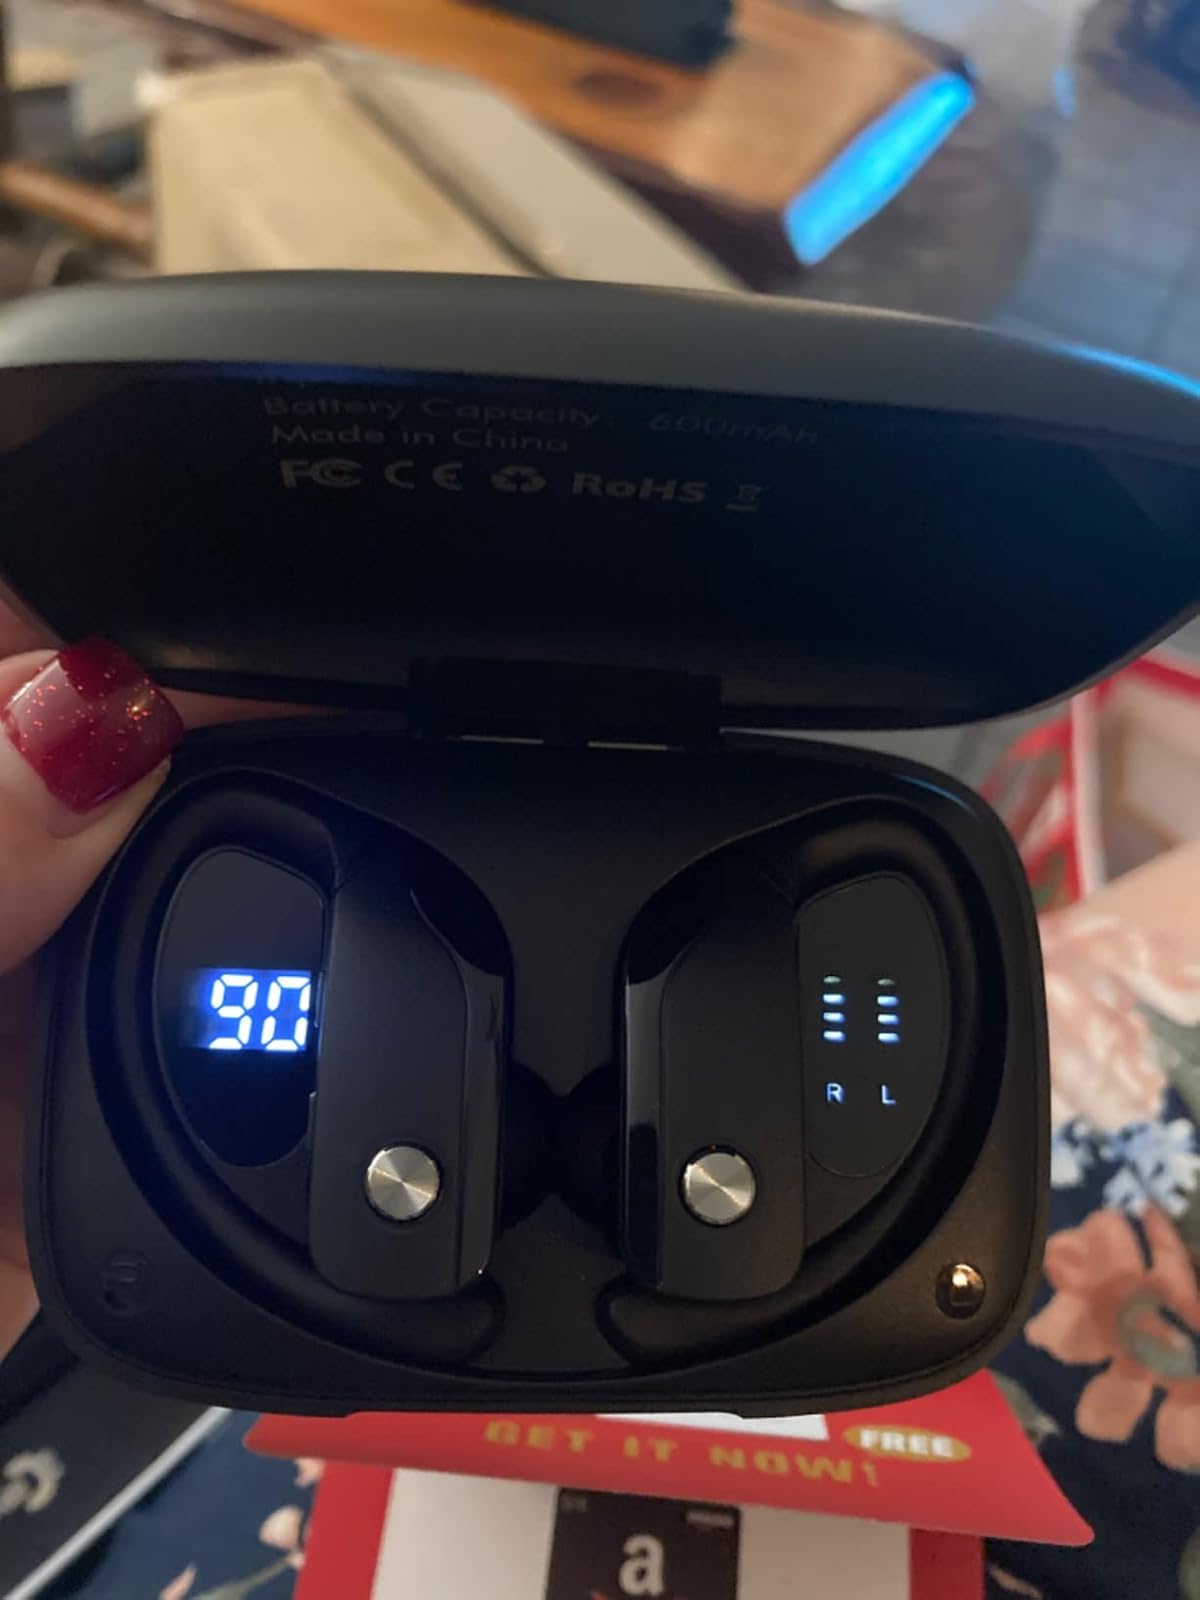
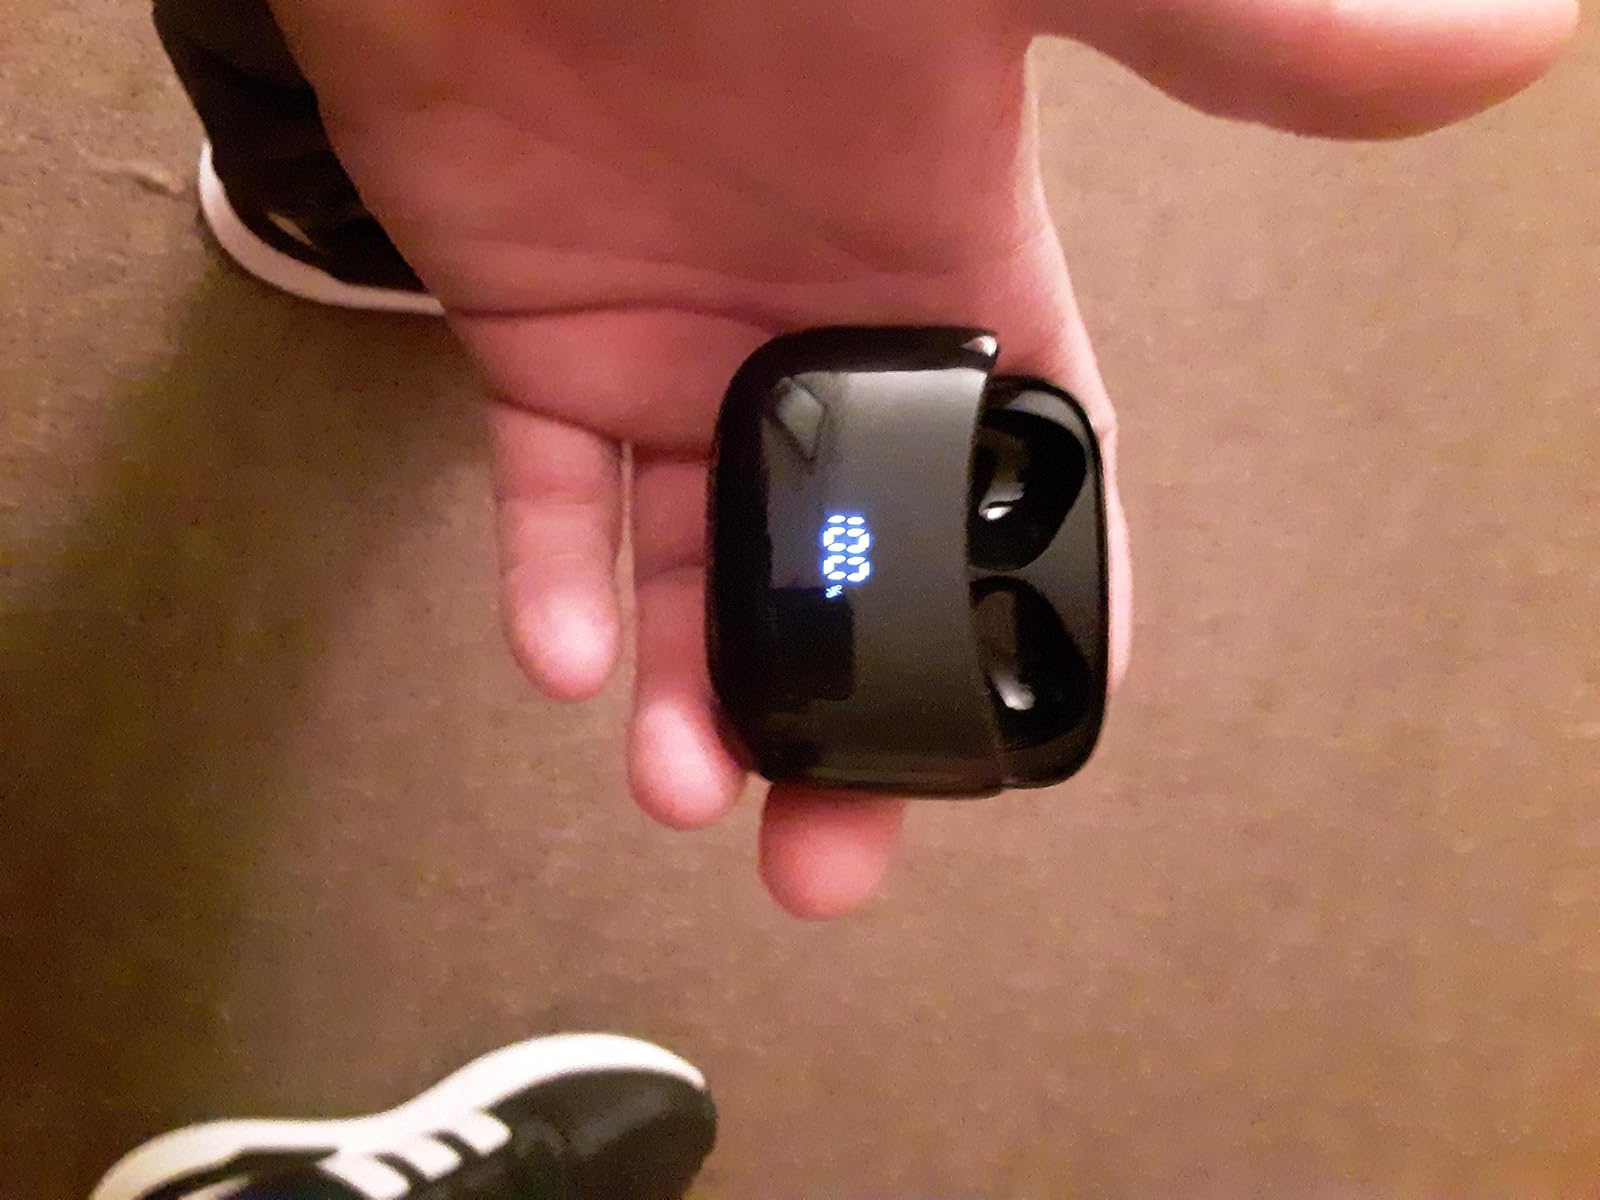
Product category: earbuds
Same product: no